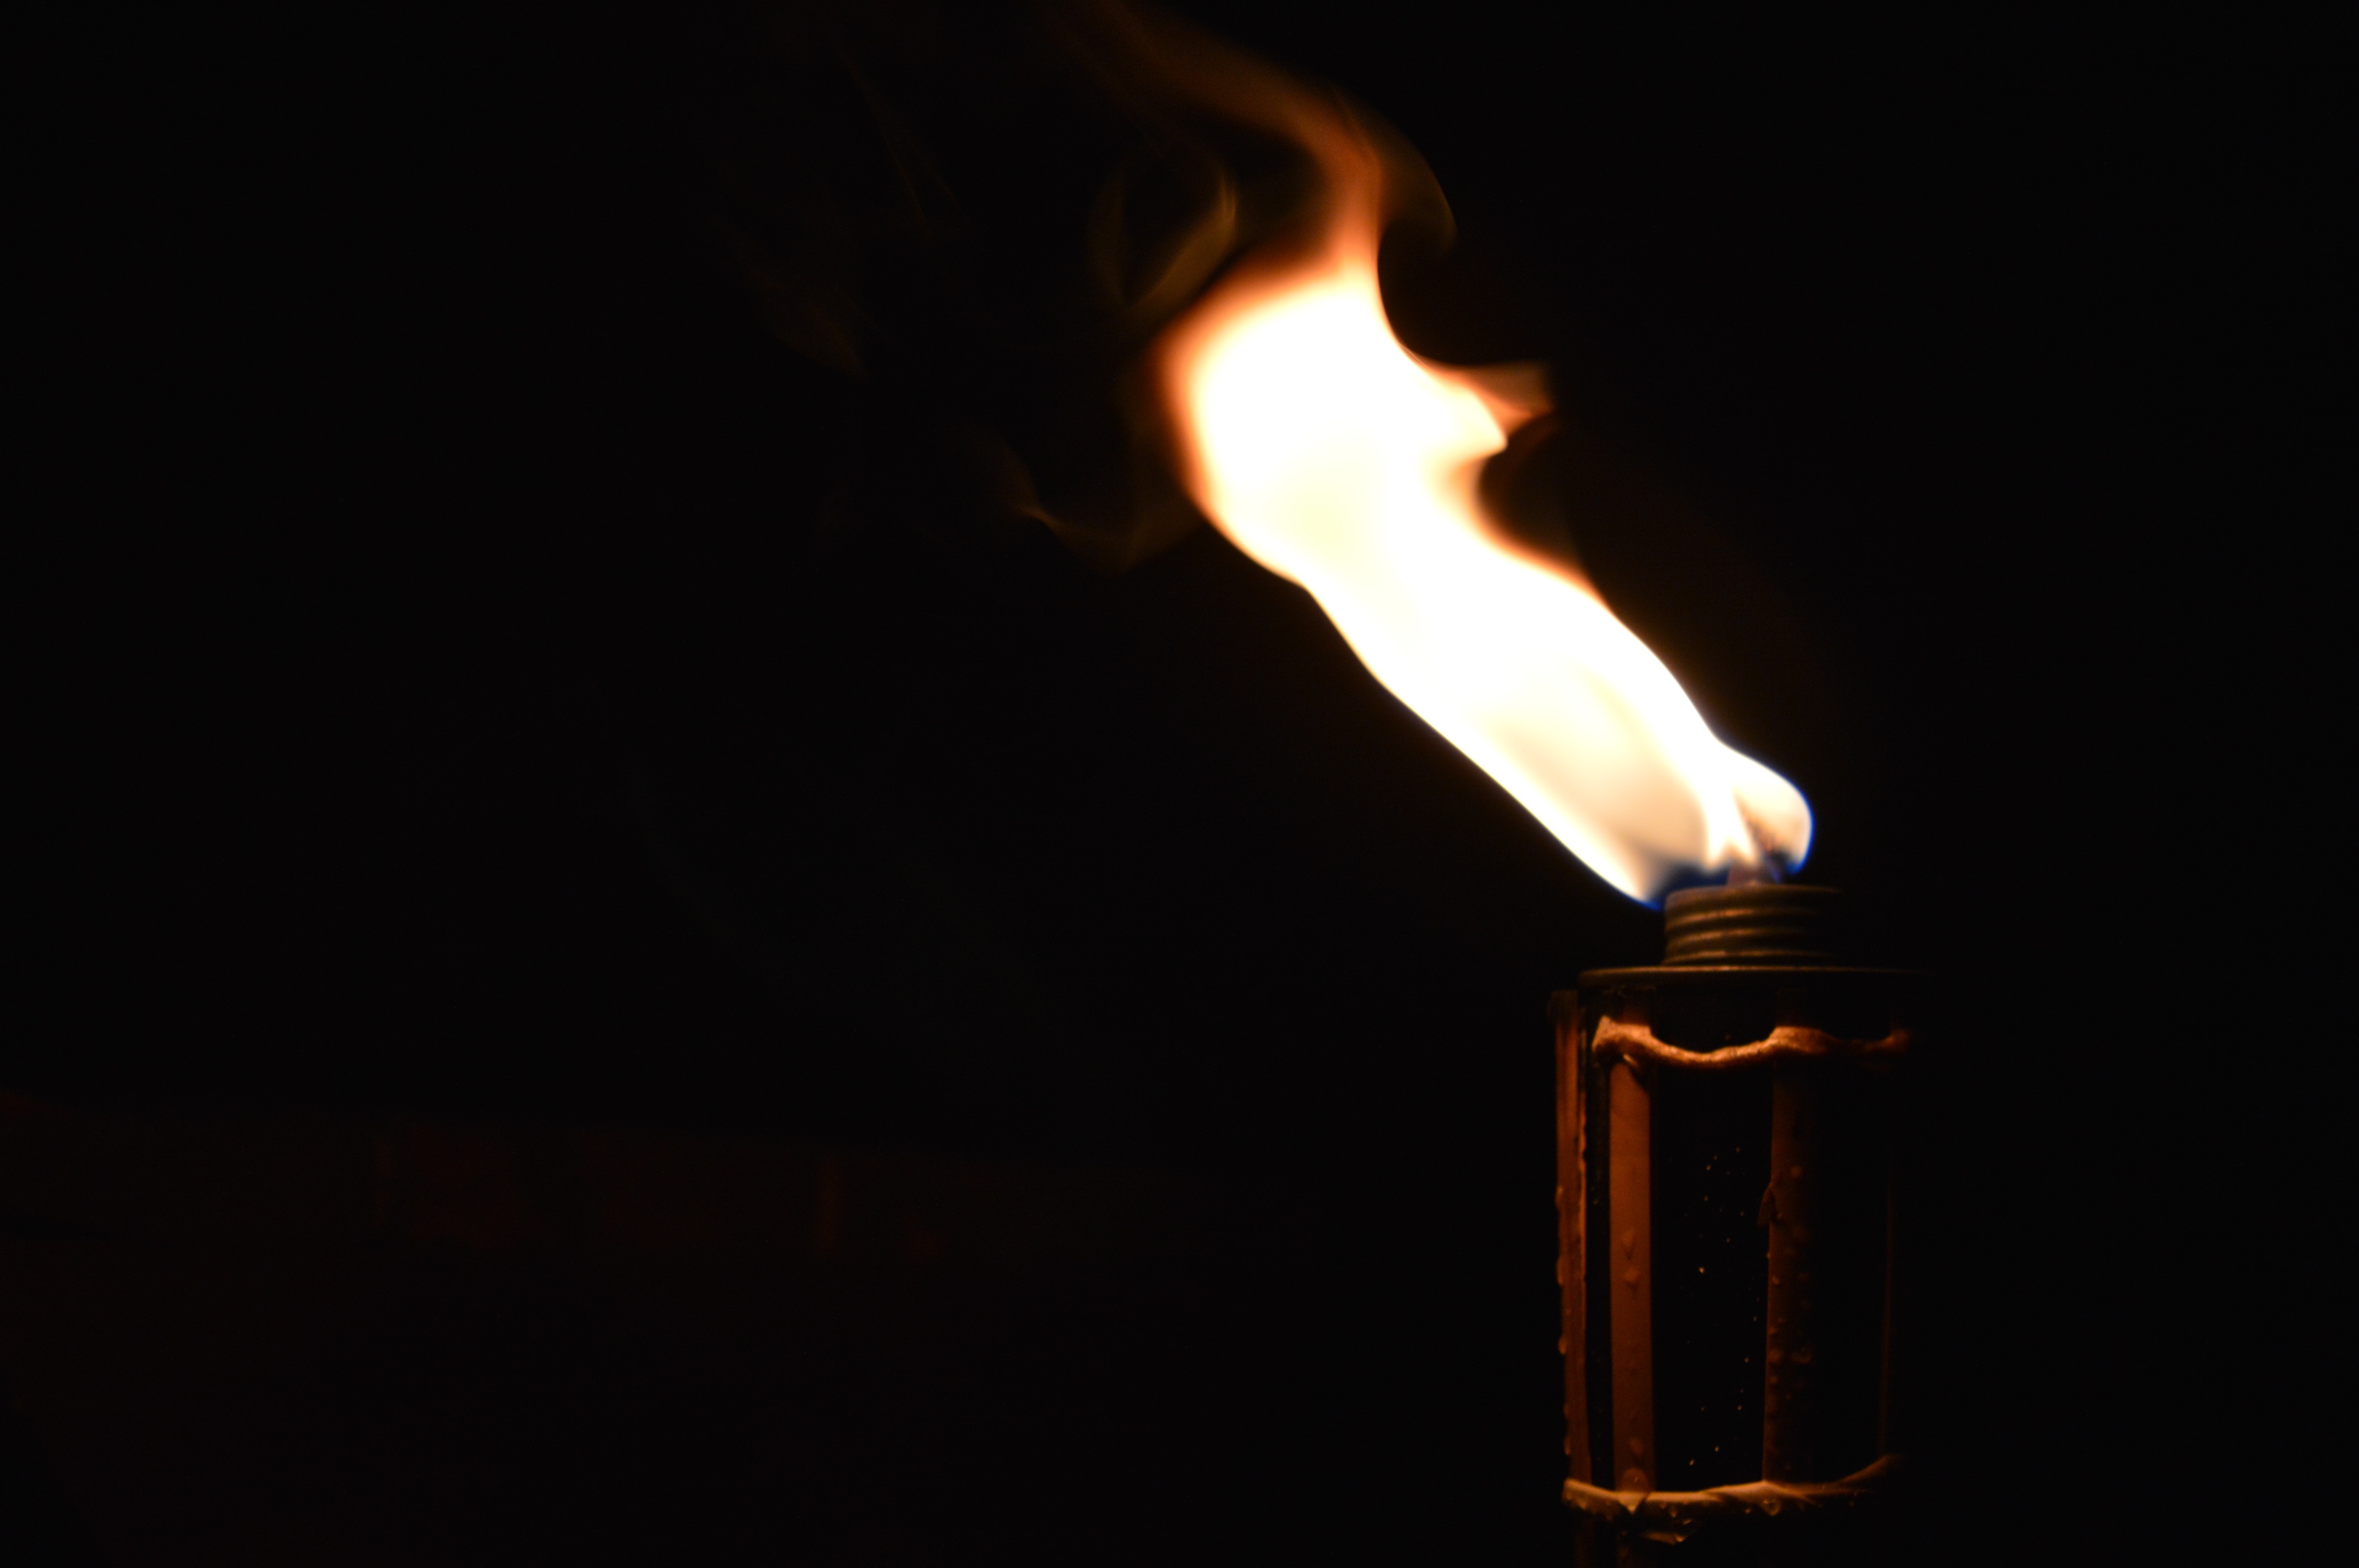
outdoor, light, night, summer, flame, fire, darkness, lighting, match